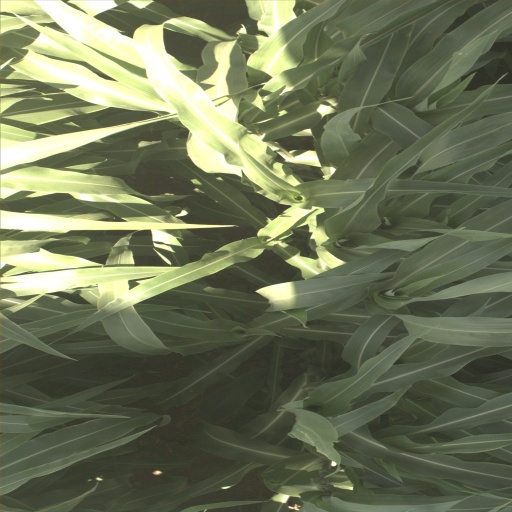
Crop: sorghum